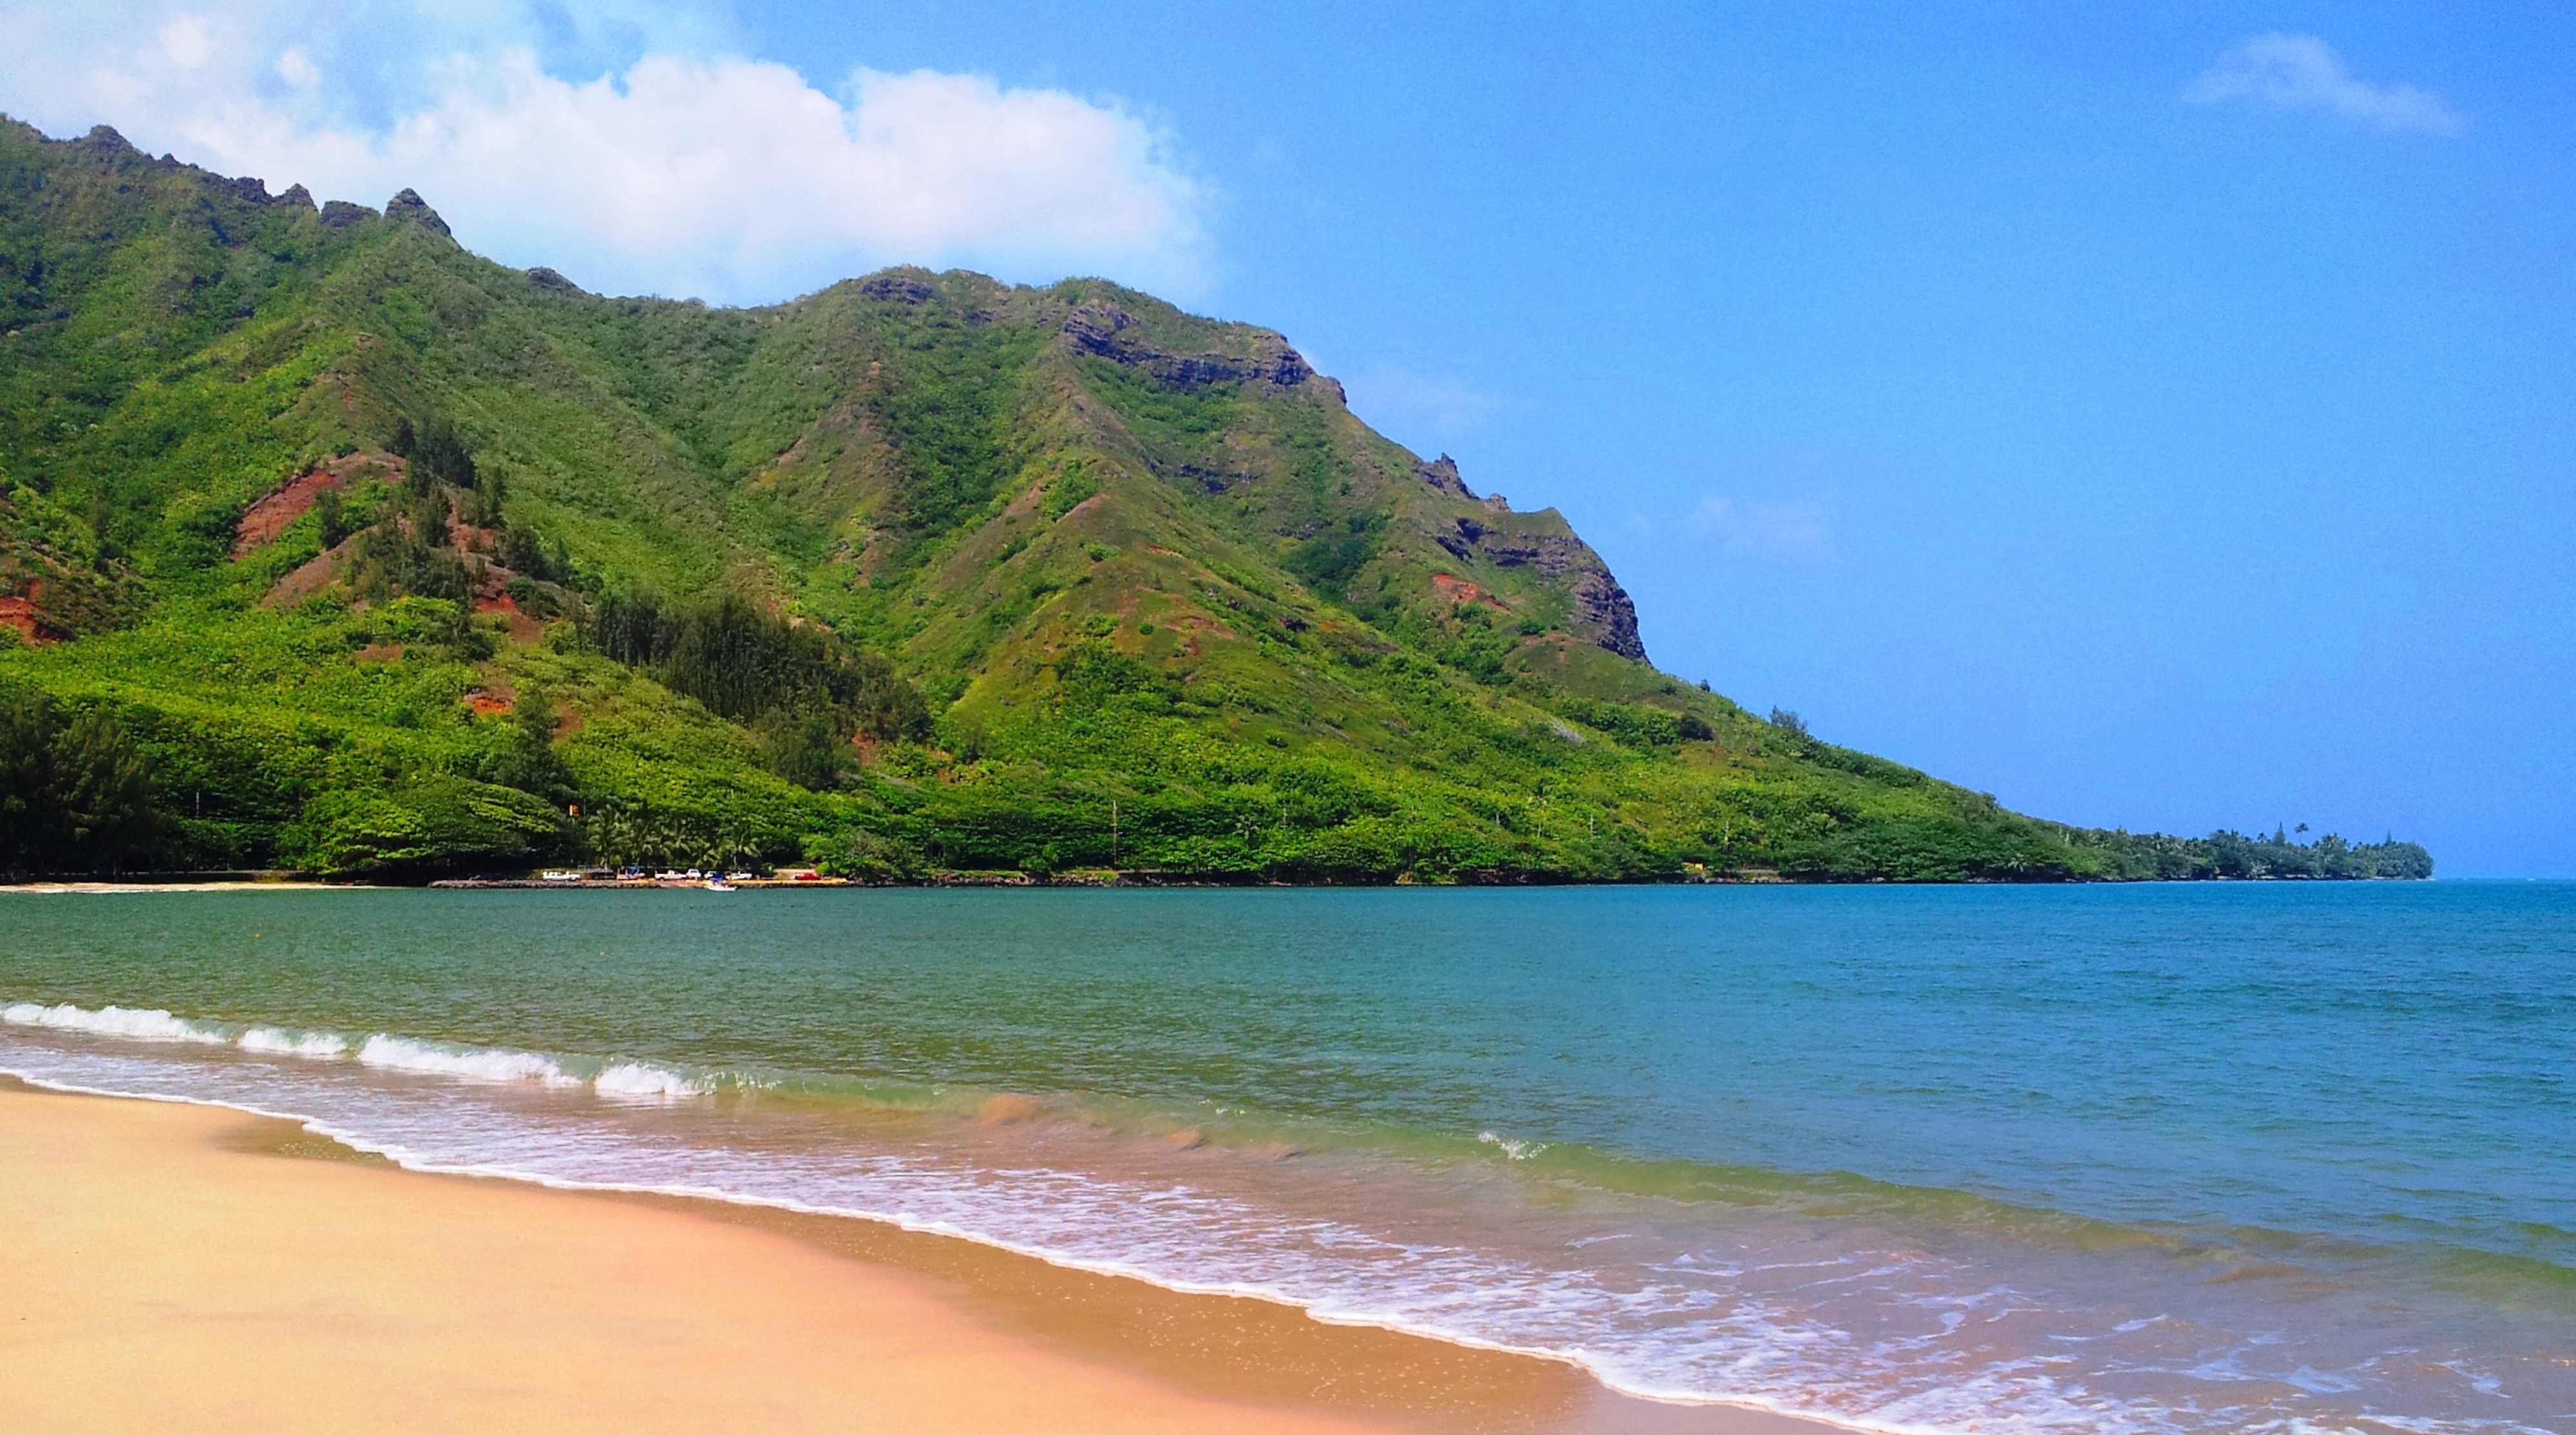
beach, sea, coast, nature, outdoor, sand, ocean, mountain, shore, vacation, travel, cliff, environment, cove, green, tranquil, peaceful, scenery, bay, blue, terrain, body of water, scene, loch, cape, islet, landform, geographical feature